Billy Latsko

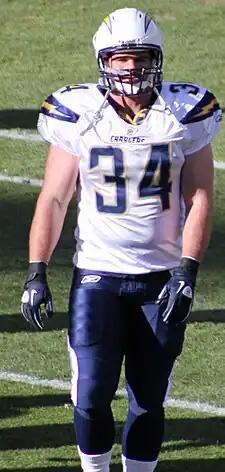
Latsko with the San Diego Chargers in 2011

William Latsko (born February 16, 1984) is an American former professional football player who was a fullback in the National Football League (NFL). He played college football for the University of Florida, and was a member of a BCS National Championship team. Thereafter, he was signed by the NFL's Carolina Panthers as an undrafted free agent in 2007, and was also a member of the Pittsburgh Steelers and San Diego Chargers of the NFL, and the Virginia Destroyers of the United Football League (UFL).